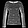
Label: Pullover